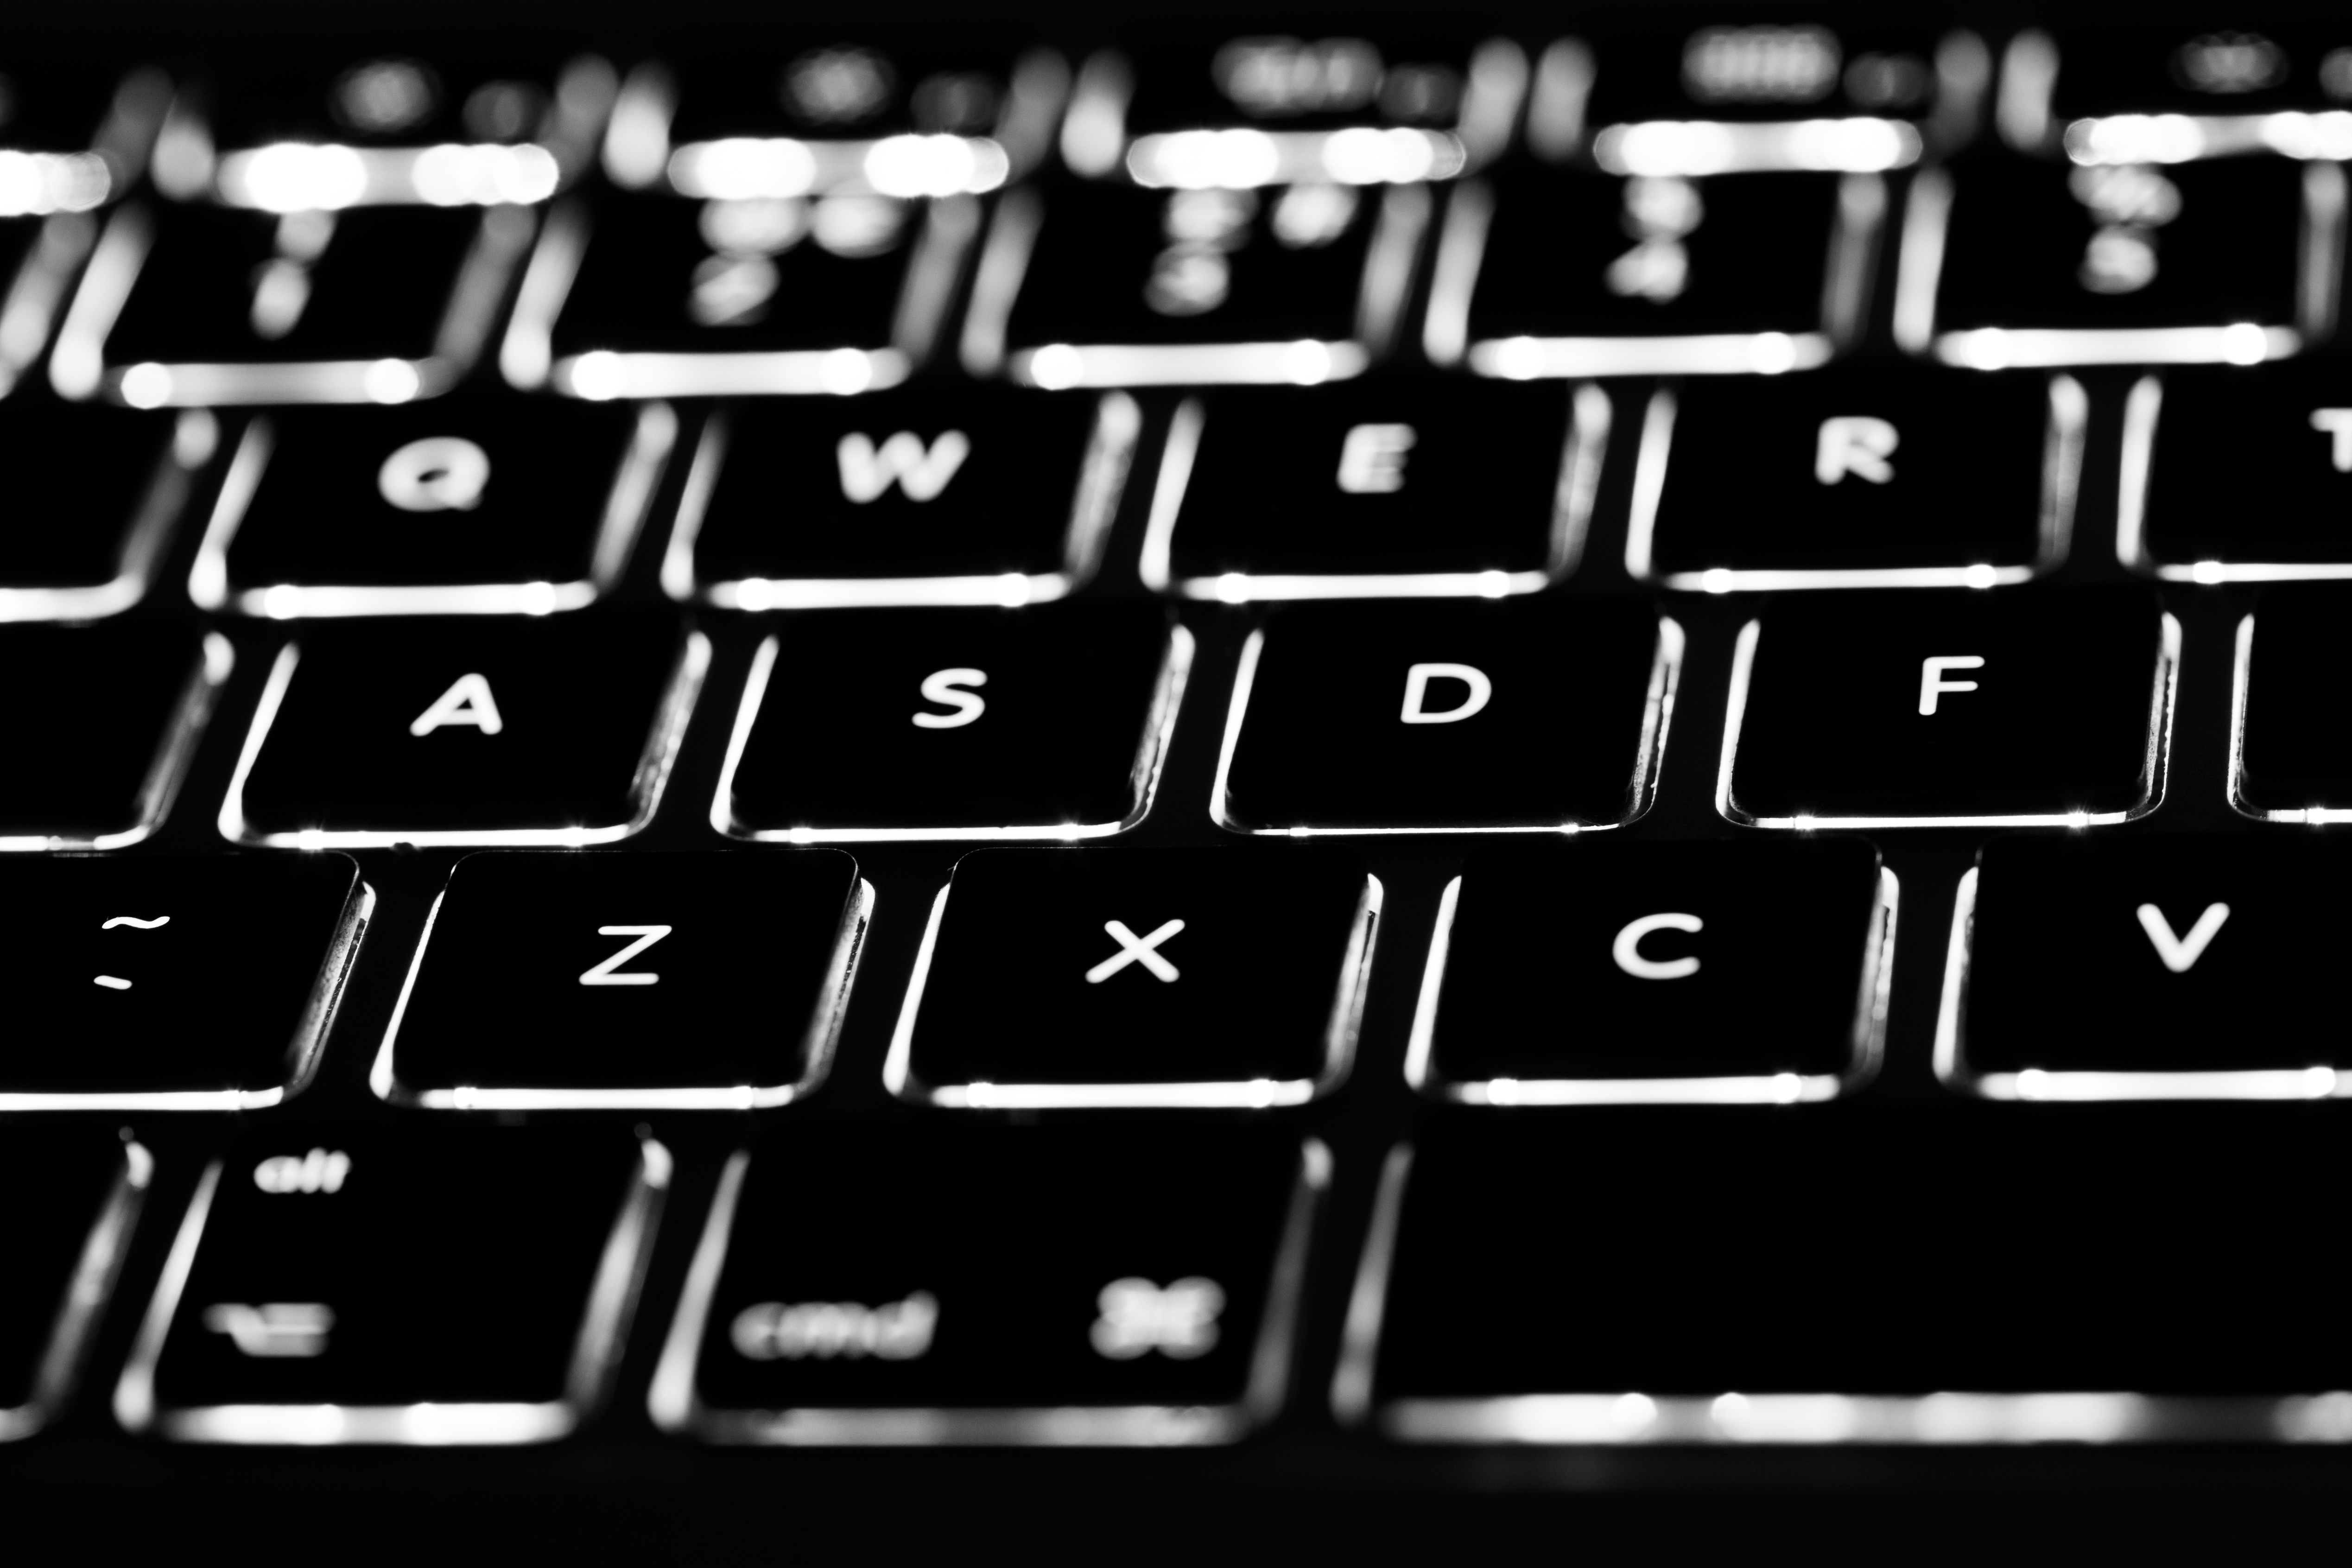
computer keyboard, text, technology, electronic device, font, computer component, input device, close up, peripheral, laptop replacement keyboard, photography, computer, stock photography, space bar, keyboard